Long Day's Journey into Night (1962 film)

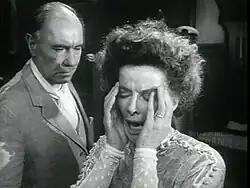
Ralph Richardson (left) as James Tyrone Sr., and Katharine Hepburn (right) as Mary.

The film is a direct translation of O'Neill's stage play, without any major cuts or changes to the source material.